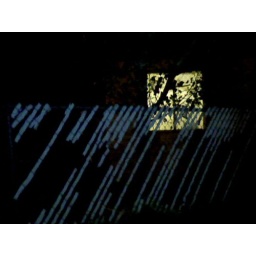
I was walking by and the house legitimately looked like so. This has a City 17 creepyness look.